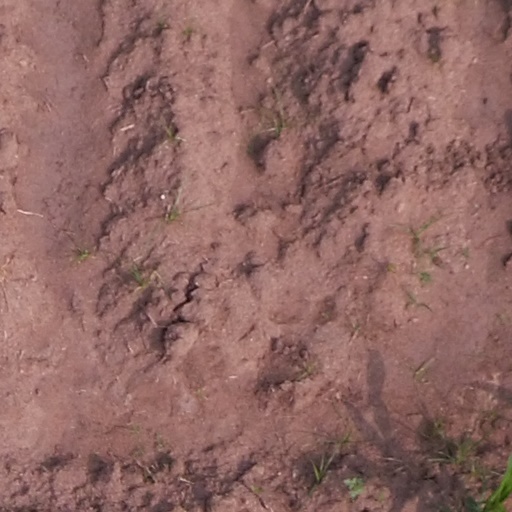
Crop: maize; corn